Answer in natural language. Considering the relative positions, is Statue (marked B) to the left or right of grey circular dining table (marked C)? Choose between the following options: right or left
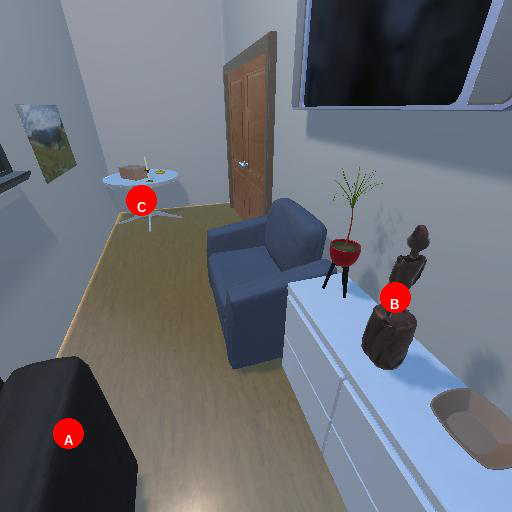
<answer>right</answer>